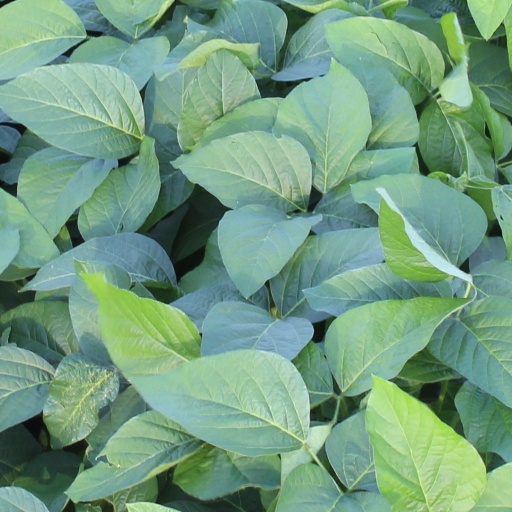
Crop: soybean